Hubert Gough

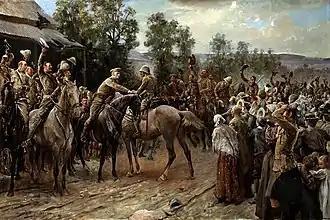
The Relief of Ladysmith. Sir George White greets Lord Dundonald on 28 February 1900. Painting by John Henry Frederick Bacon.

On 1 February Gough was appointed, as a local unpaid major, CO of a Composite Regiment (a squadron of Imperial Light Horse, a squadron of Natal Carbineers and a company of 60th Rifles Mounted Infantry). He led his regiment to assist Buller's third attempt (5–7 February) to cross the Tugela River, and in the fourth attempt (14–27 February). He defied written orders from Dundonald to lead the first British troops into Ladysmith (28 February), meeting his brother Johnnie who had been besieged inside the town. His meeting with George Stuart White was widely portrayed.